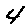
Label: 4